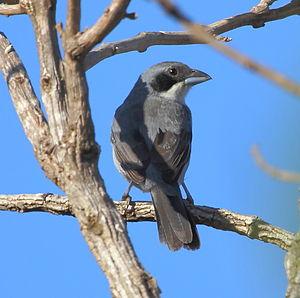
Le Tangara unifascié est une espèce de passereaux appartenant à la famille des Thraupidae. C'est la seule espèce du genre Neothraupis.